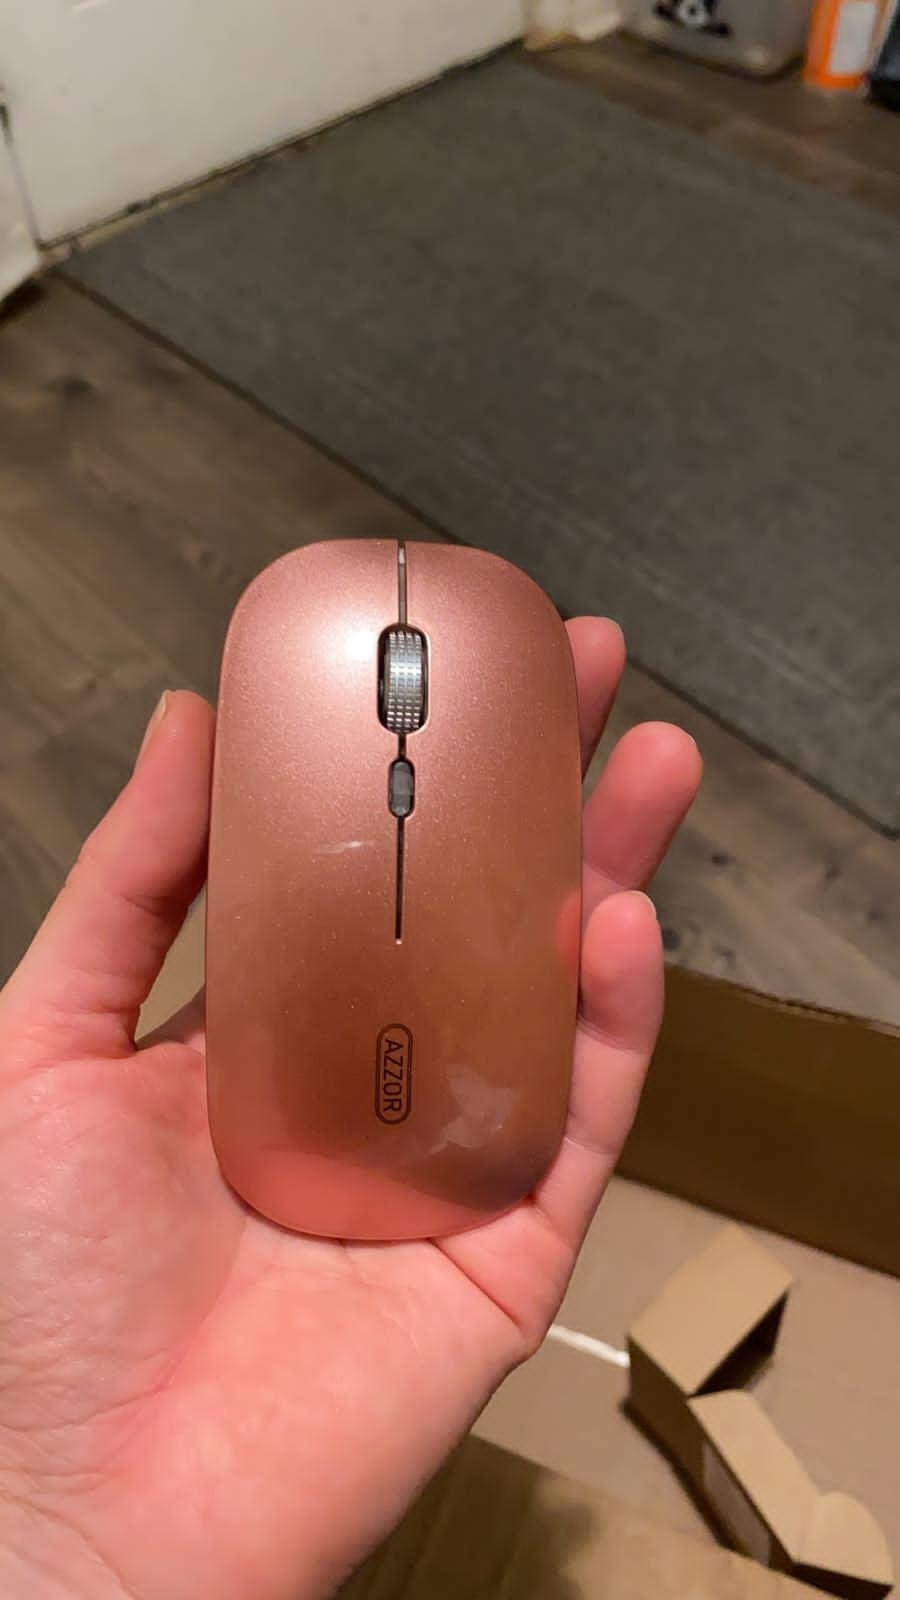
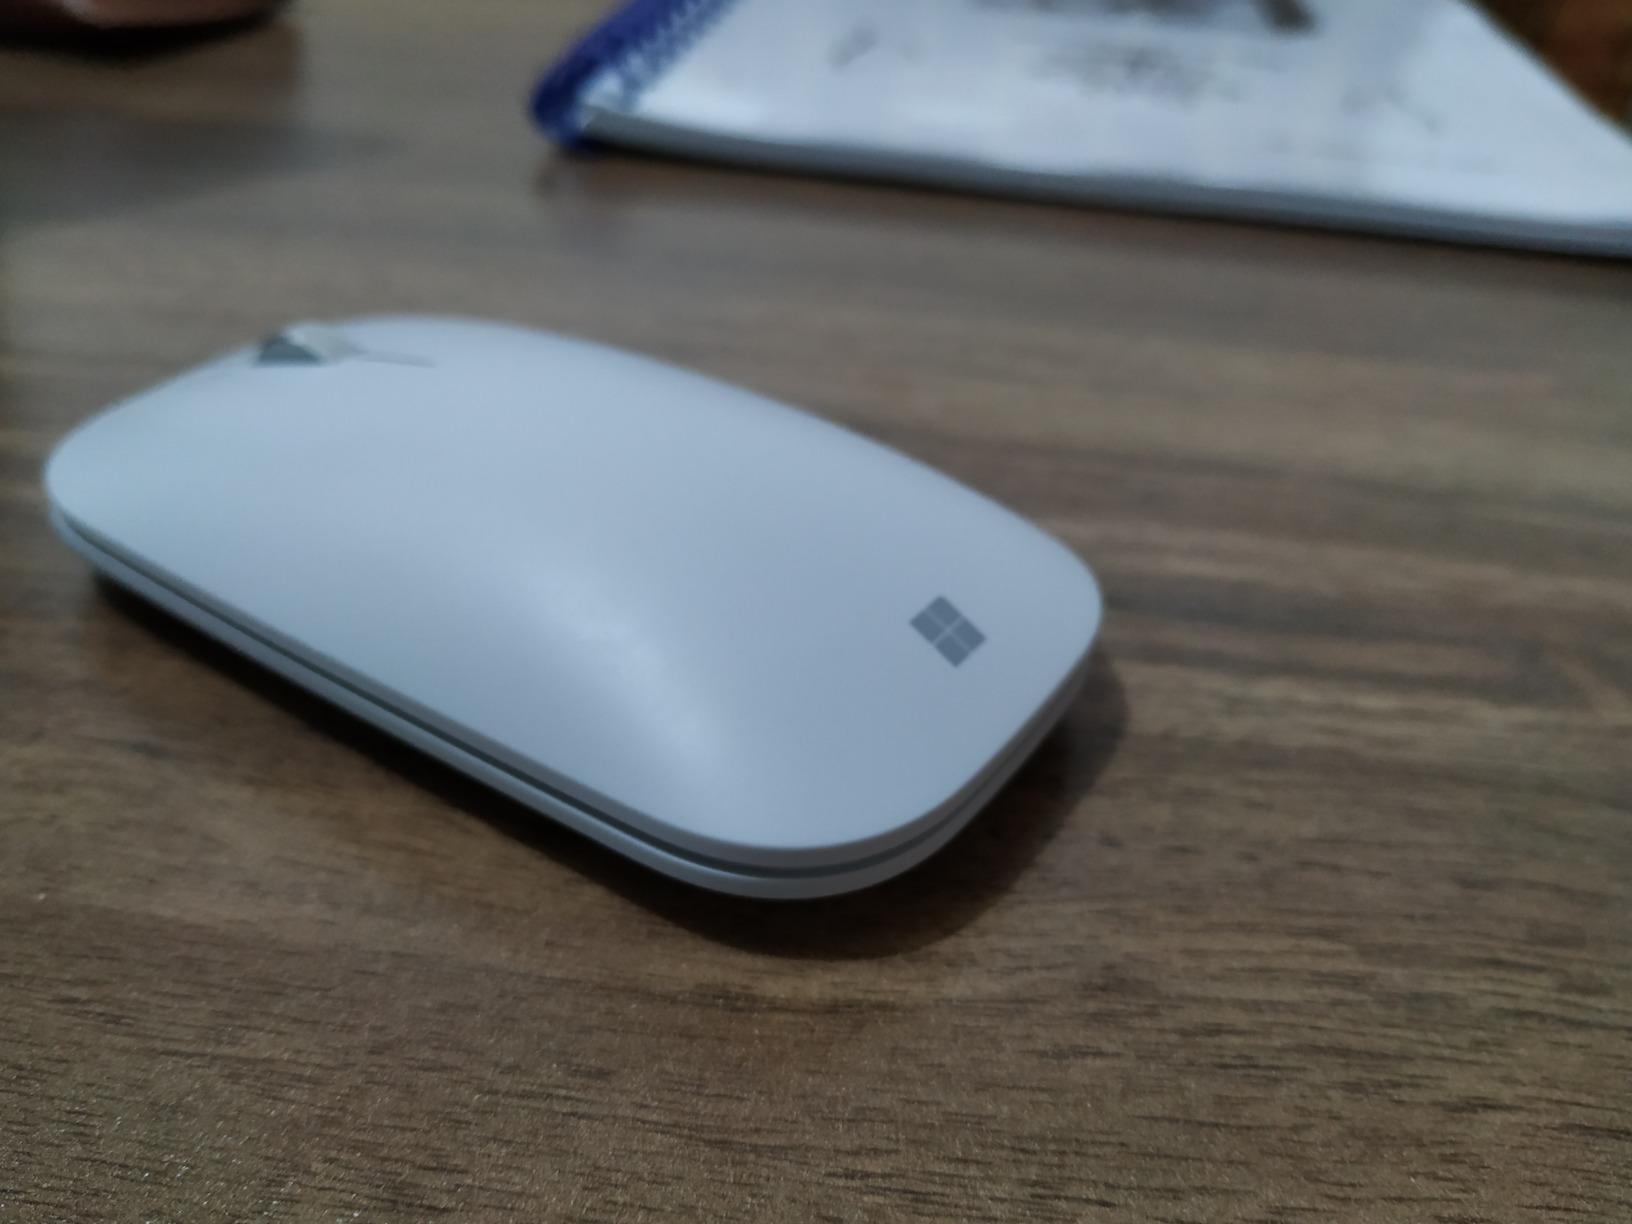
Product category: mouse
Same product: no